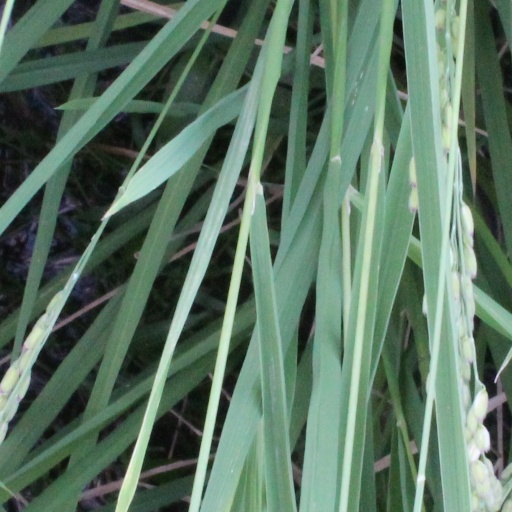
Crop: rice